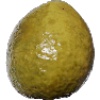
Label: guava